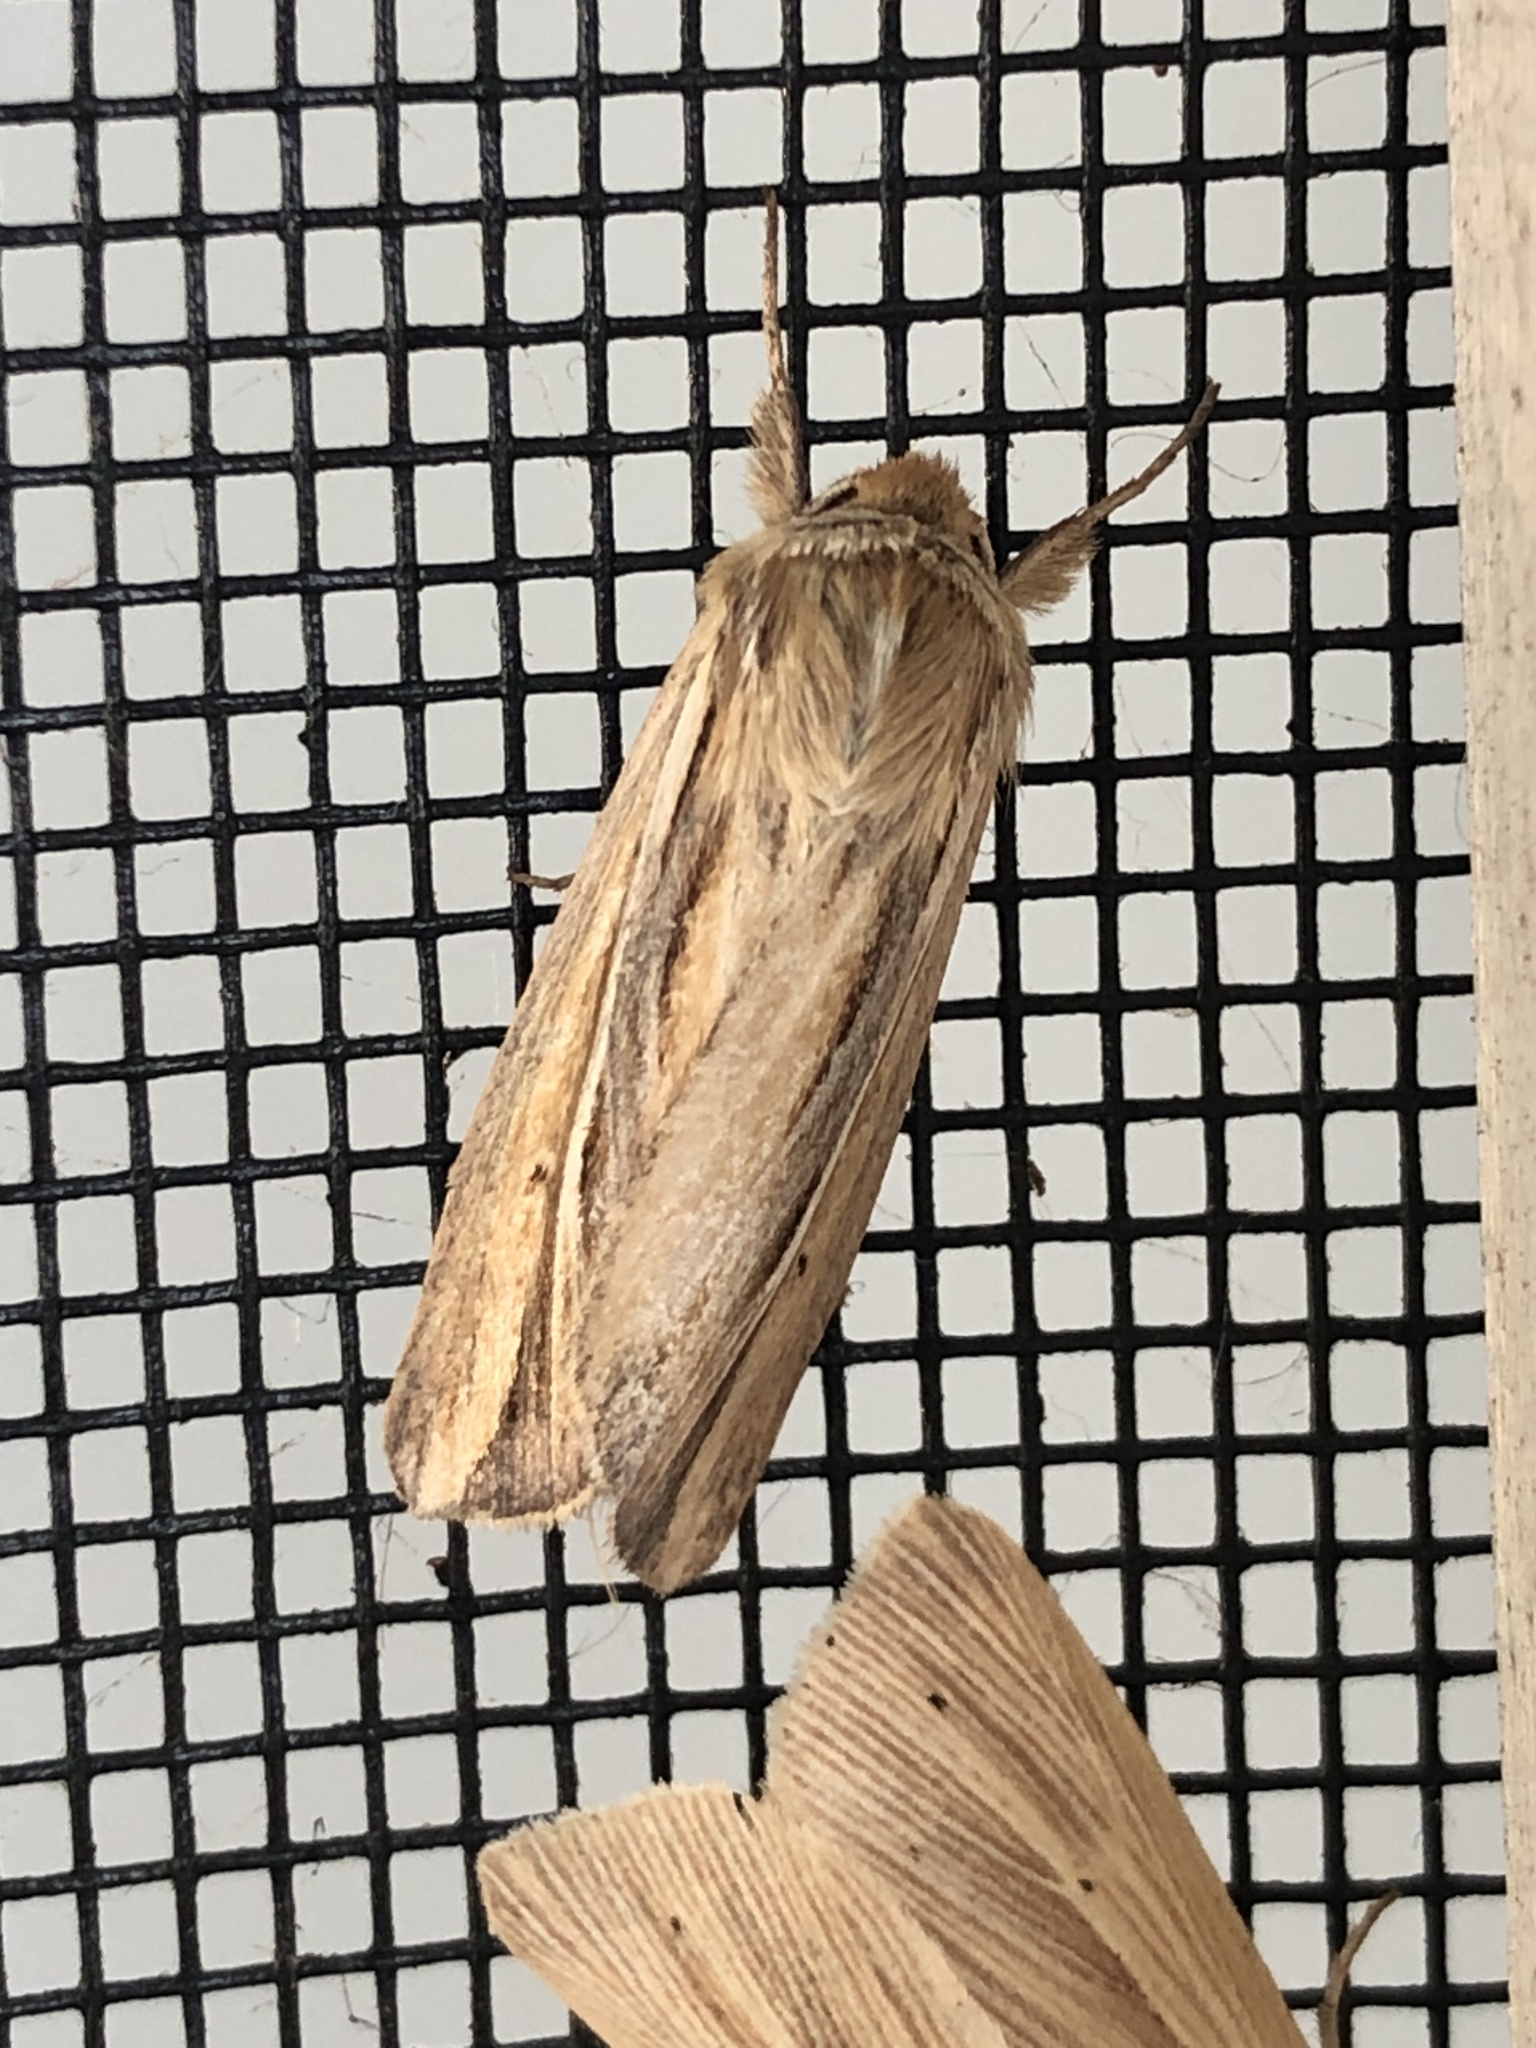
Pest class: wheathead_armyworm_Dargida_diffusa